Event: Nepal Earthquake
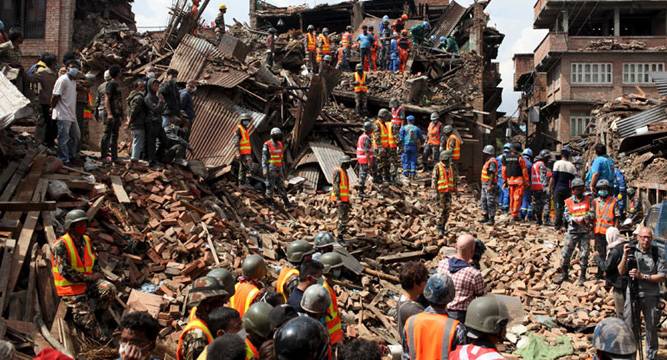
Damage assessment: damage